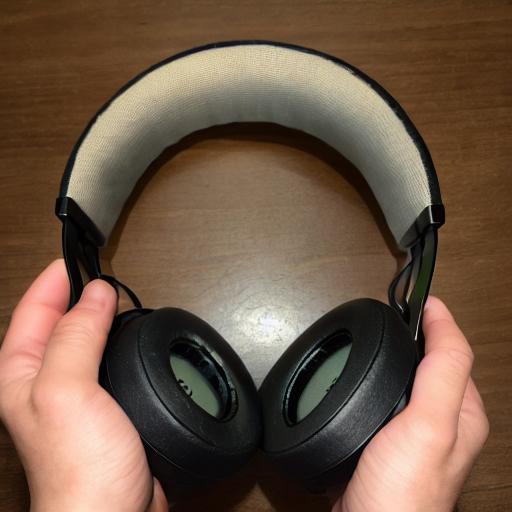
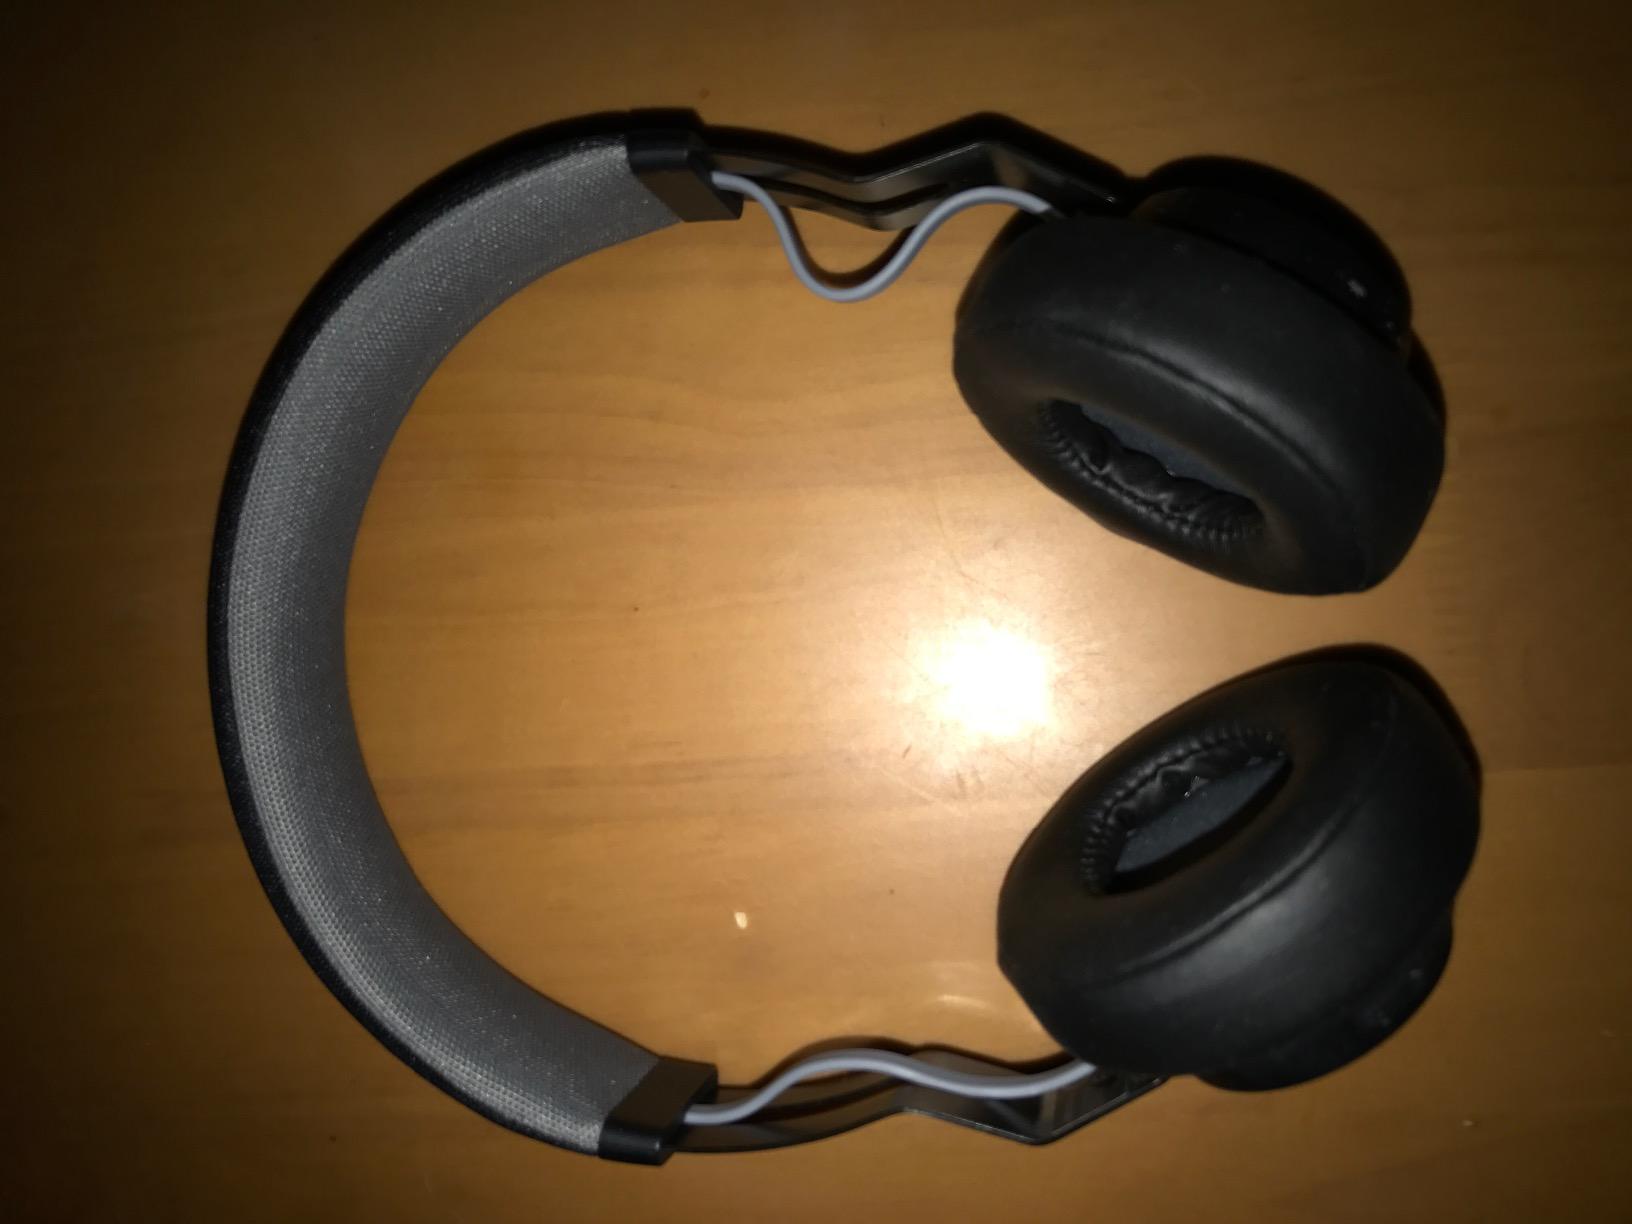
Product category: headphones
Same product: no